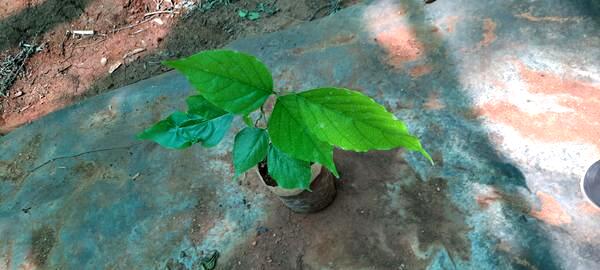
Plant: Honge